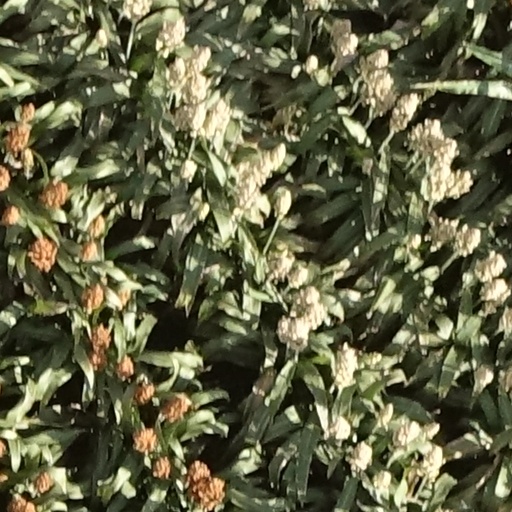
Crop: sorghum